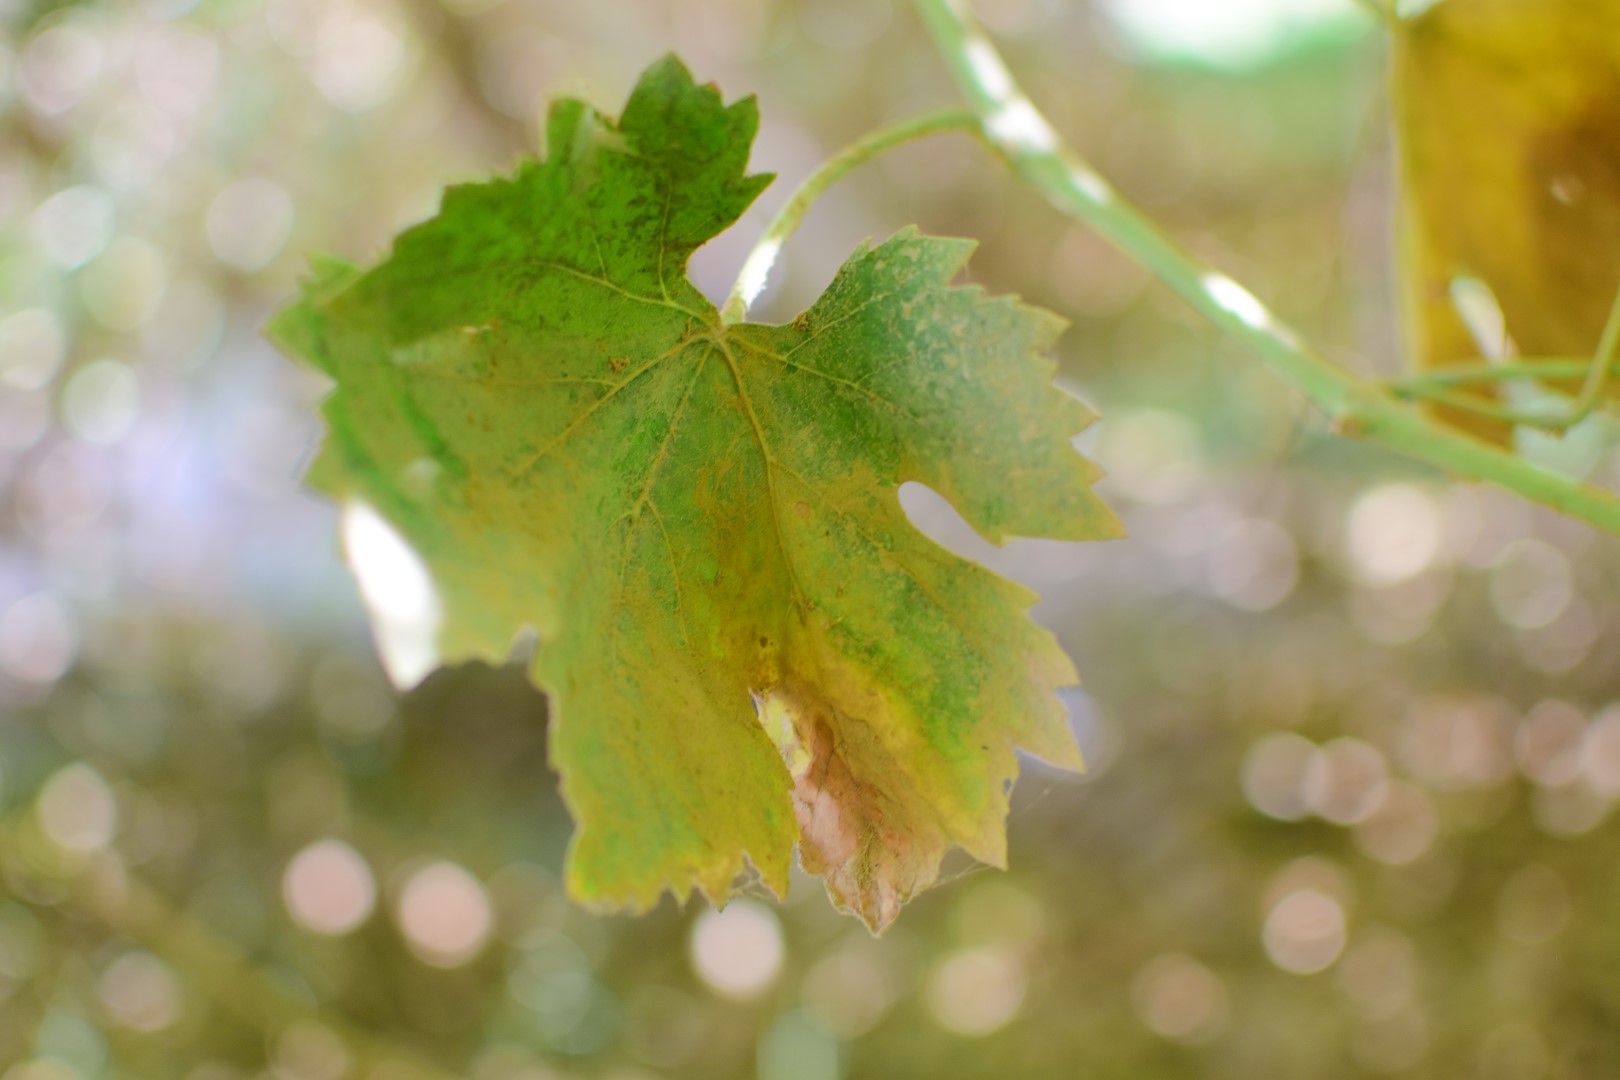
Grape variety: Halawani